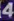
Number: 4